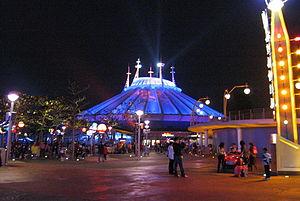
Space Mountain est l'une des attractions phares des parcs à thèmes de Disney. Elle a été reproduite dans chacun des Royaumes enchantés, dans le land futuriste Tomorrowland – Discoveryland.